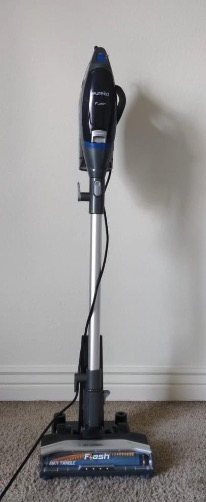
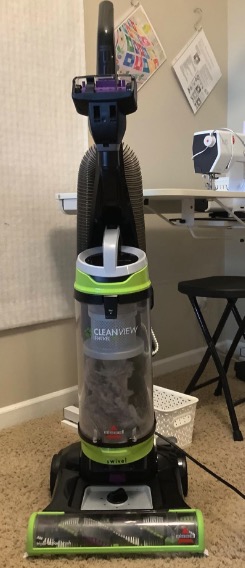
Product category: items_vacuum
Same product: no